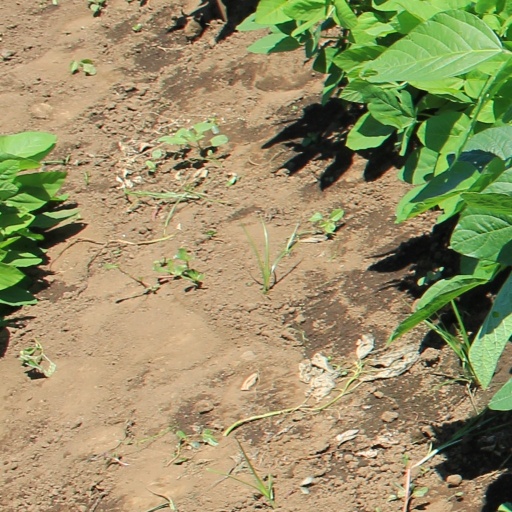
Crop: soybean